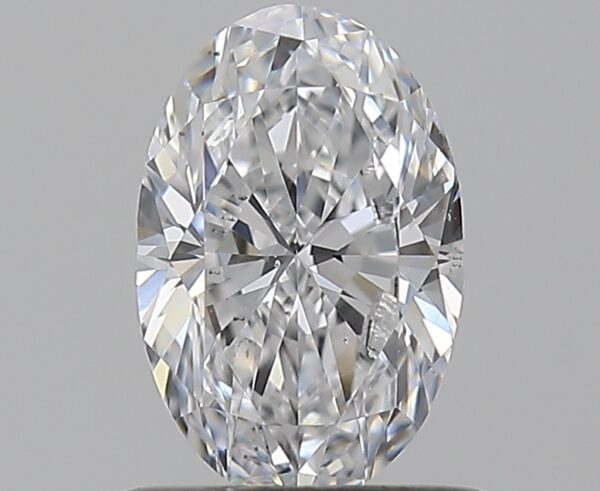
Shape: oval
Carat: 0.7
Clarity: VS2
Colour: D
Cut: EX
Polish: EX
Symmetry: VG
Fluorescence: F
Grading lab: GIA
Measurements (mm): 7.28 x 4.74 x 2.99